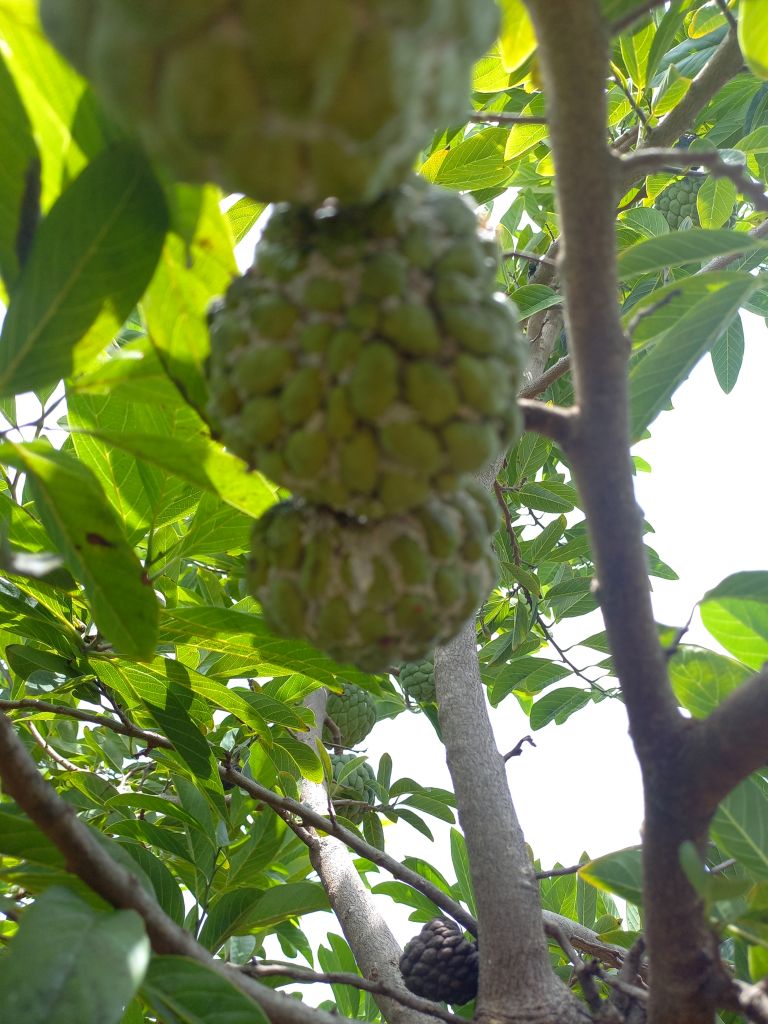
Disease label: Mealy Bug